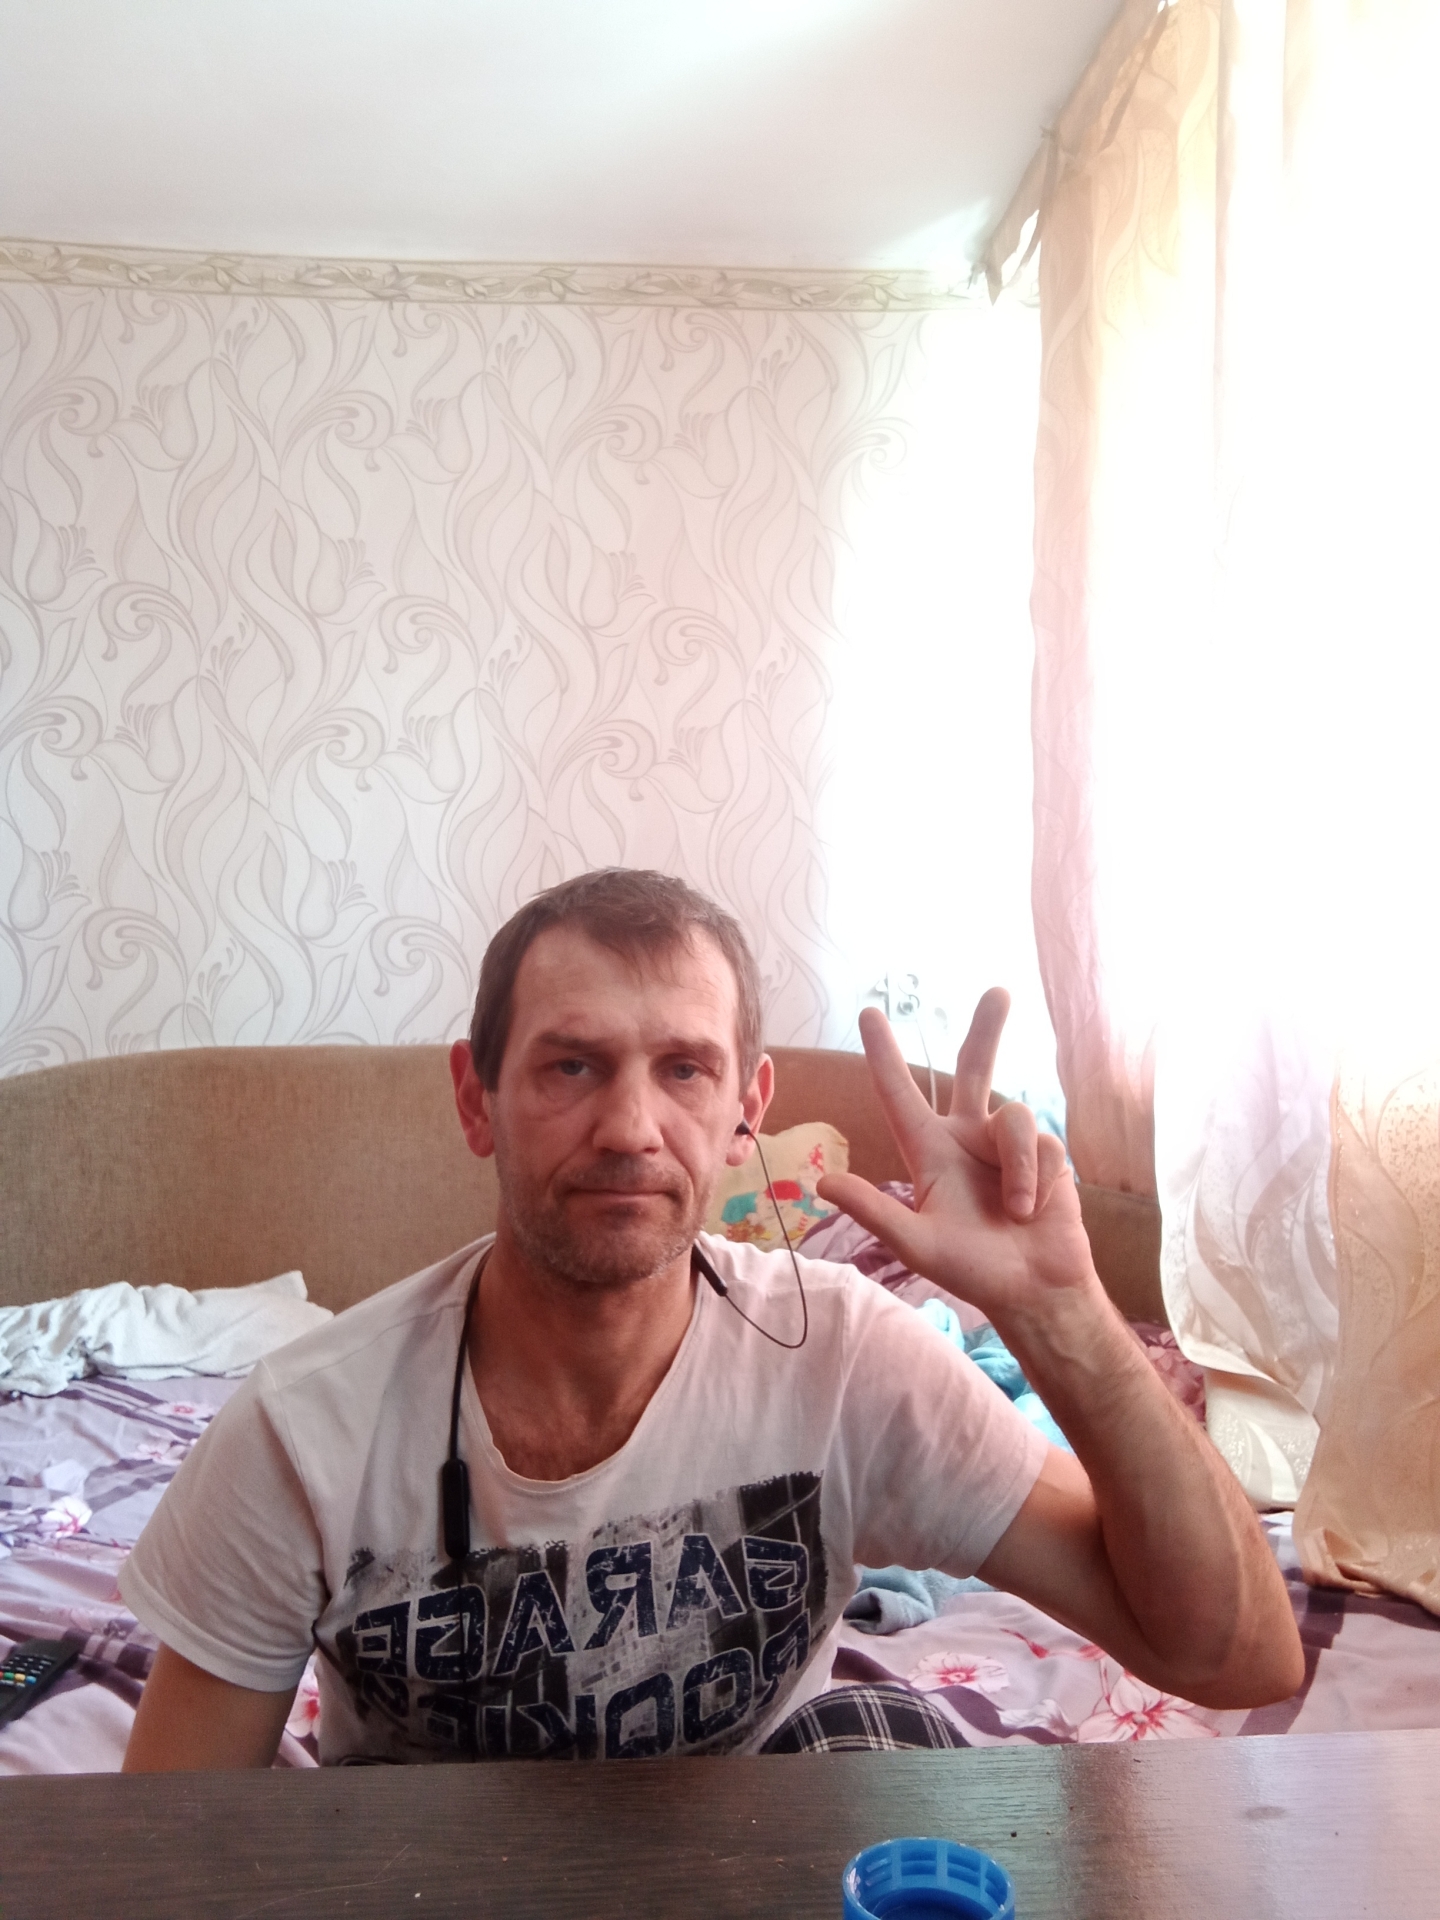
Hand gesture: three2